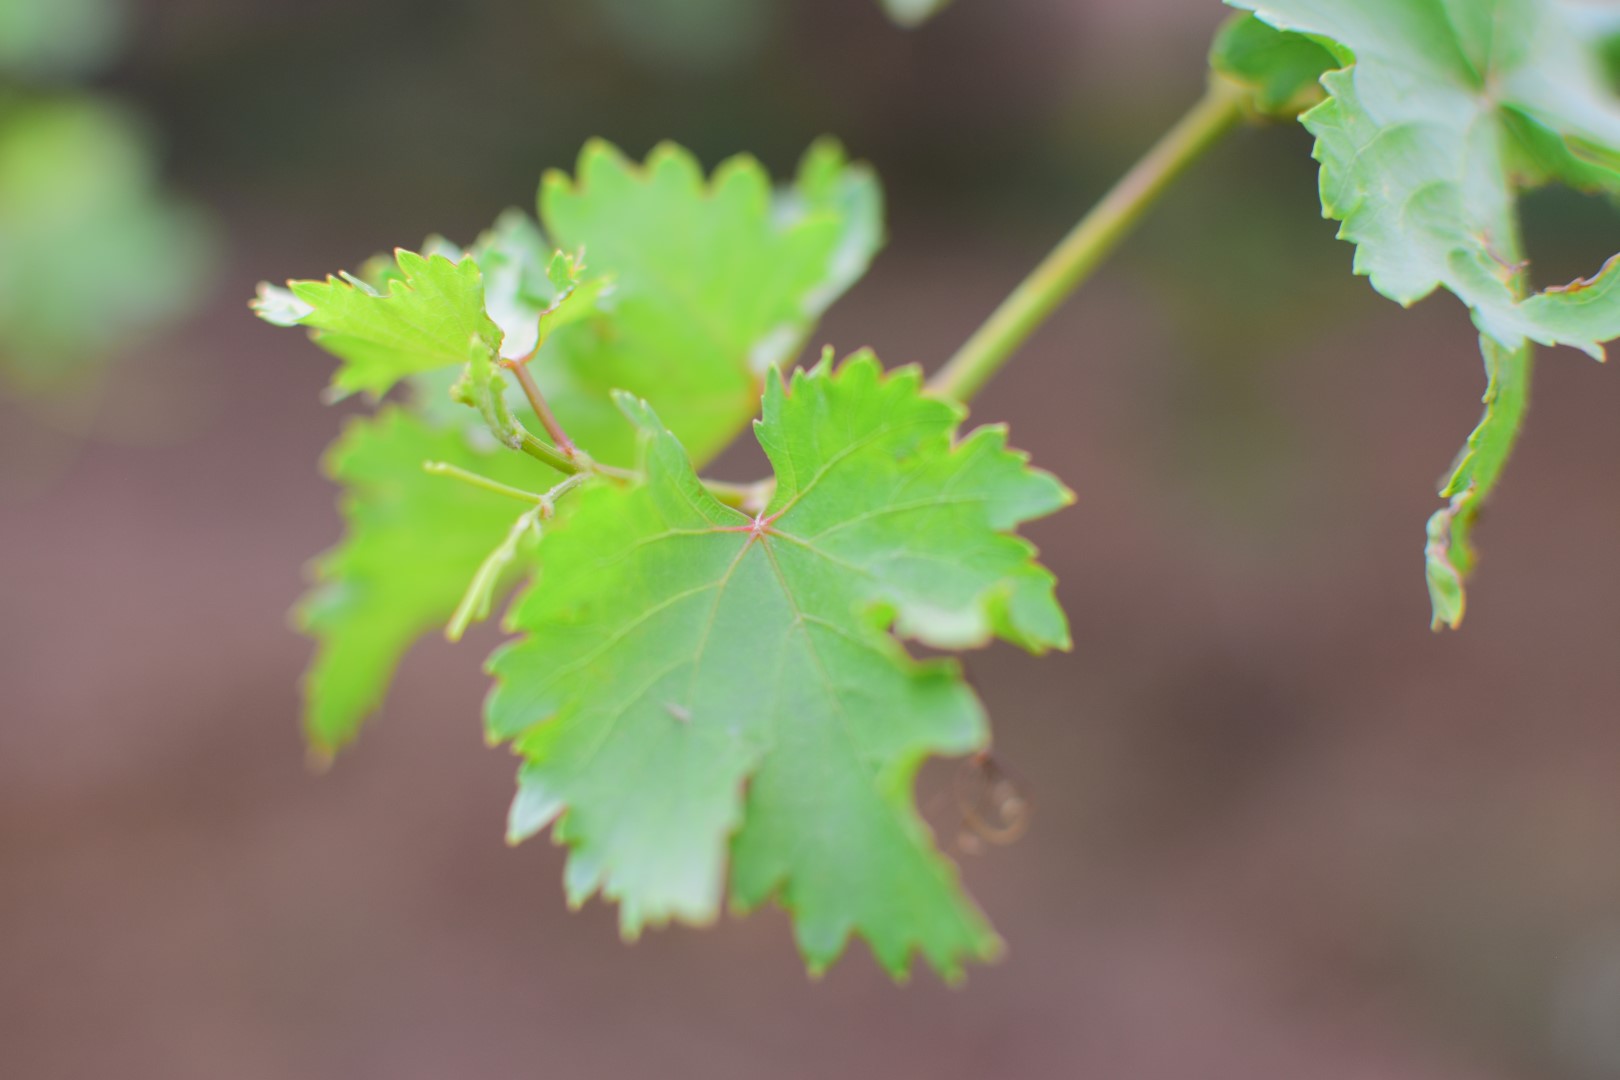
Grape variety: Kamali